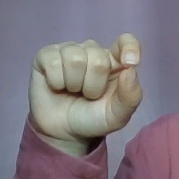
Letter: fa